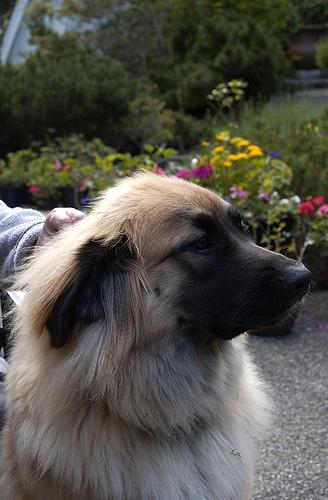
Breed: leonberger